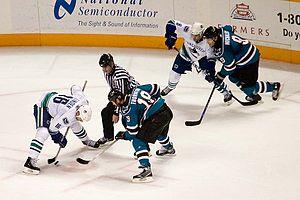
Au Canada, le sport consiste en une variété de jeux. Aux Jeux olympiques d'hiver, le Canada a des performances particulièrement bonnes en hockey sur glace, patinage sur courte et longue piste, patinage artistique, ski acrobatique, et curling. Aux Jeux olympiques d'été, les athlètes s'illustrent notamment en plongeon, course du 100 m, natation synchronisée, aviron et canoë-kayak.